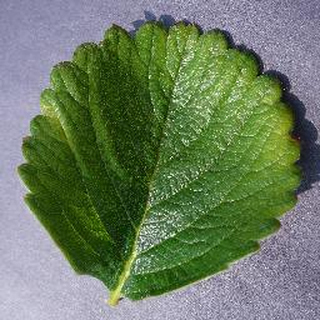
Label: healthy_strawberry